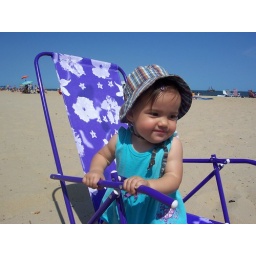
Mya relaxing on her beach chair while Mom sits in the sand!